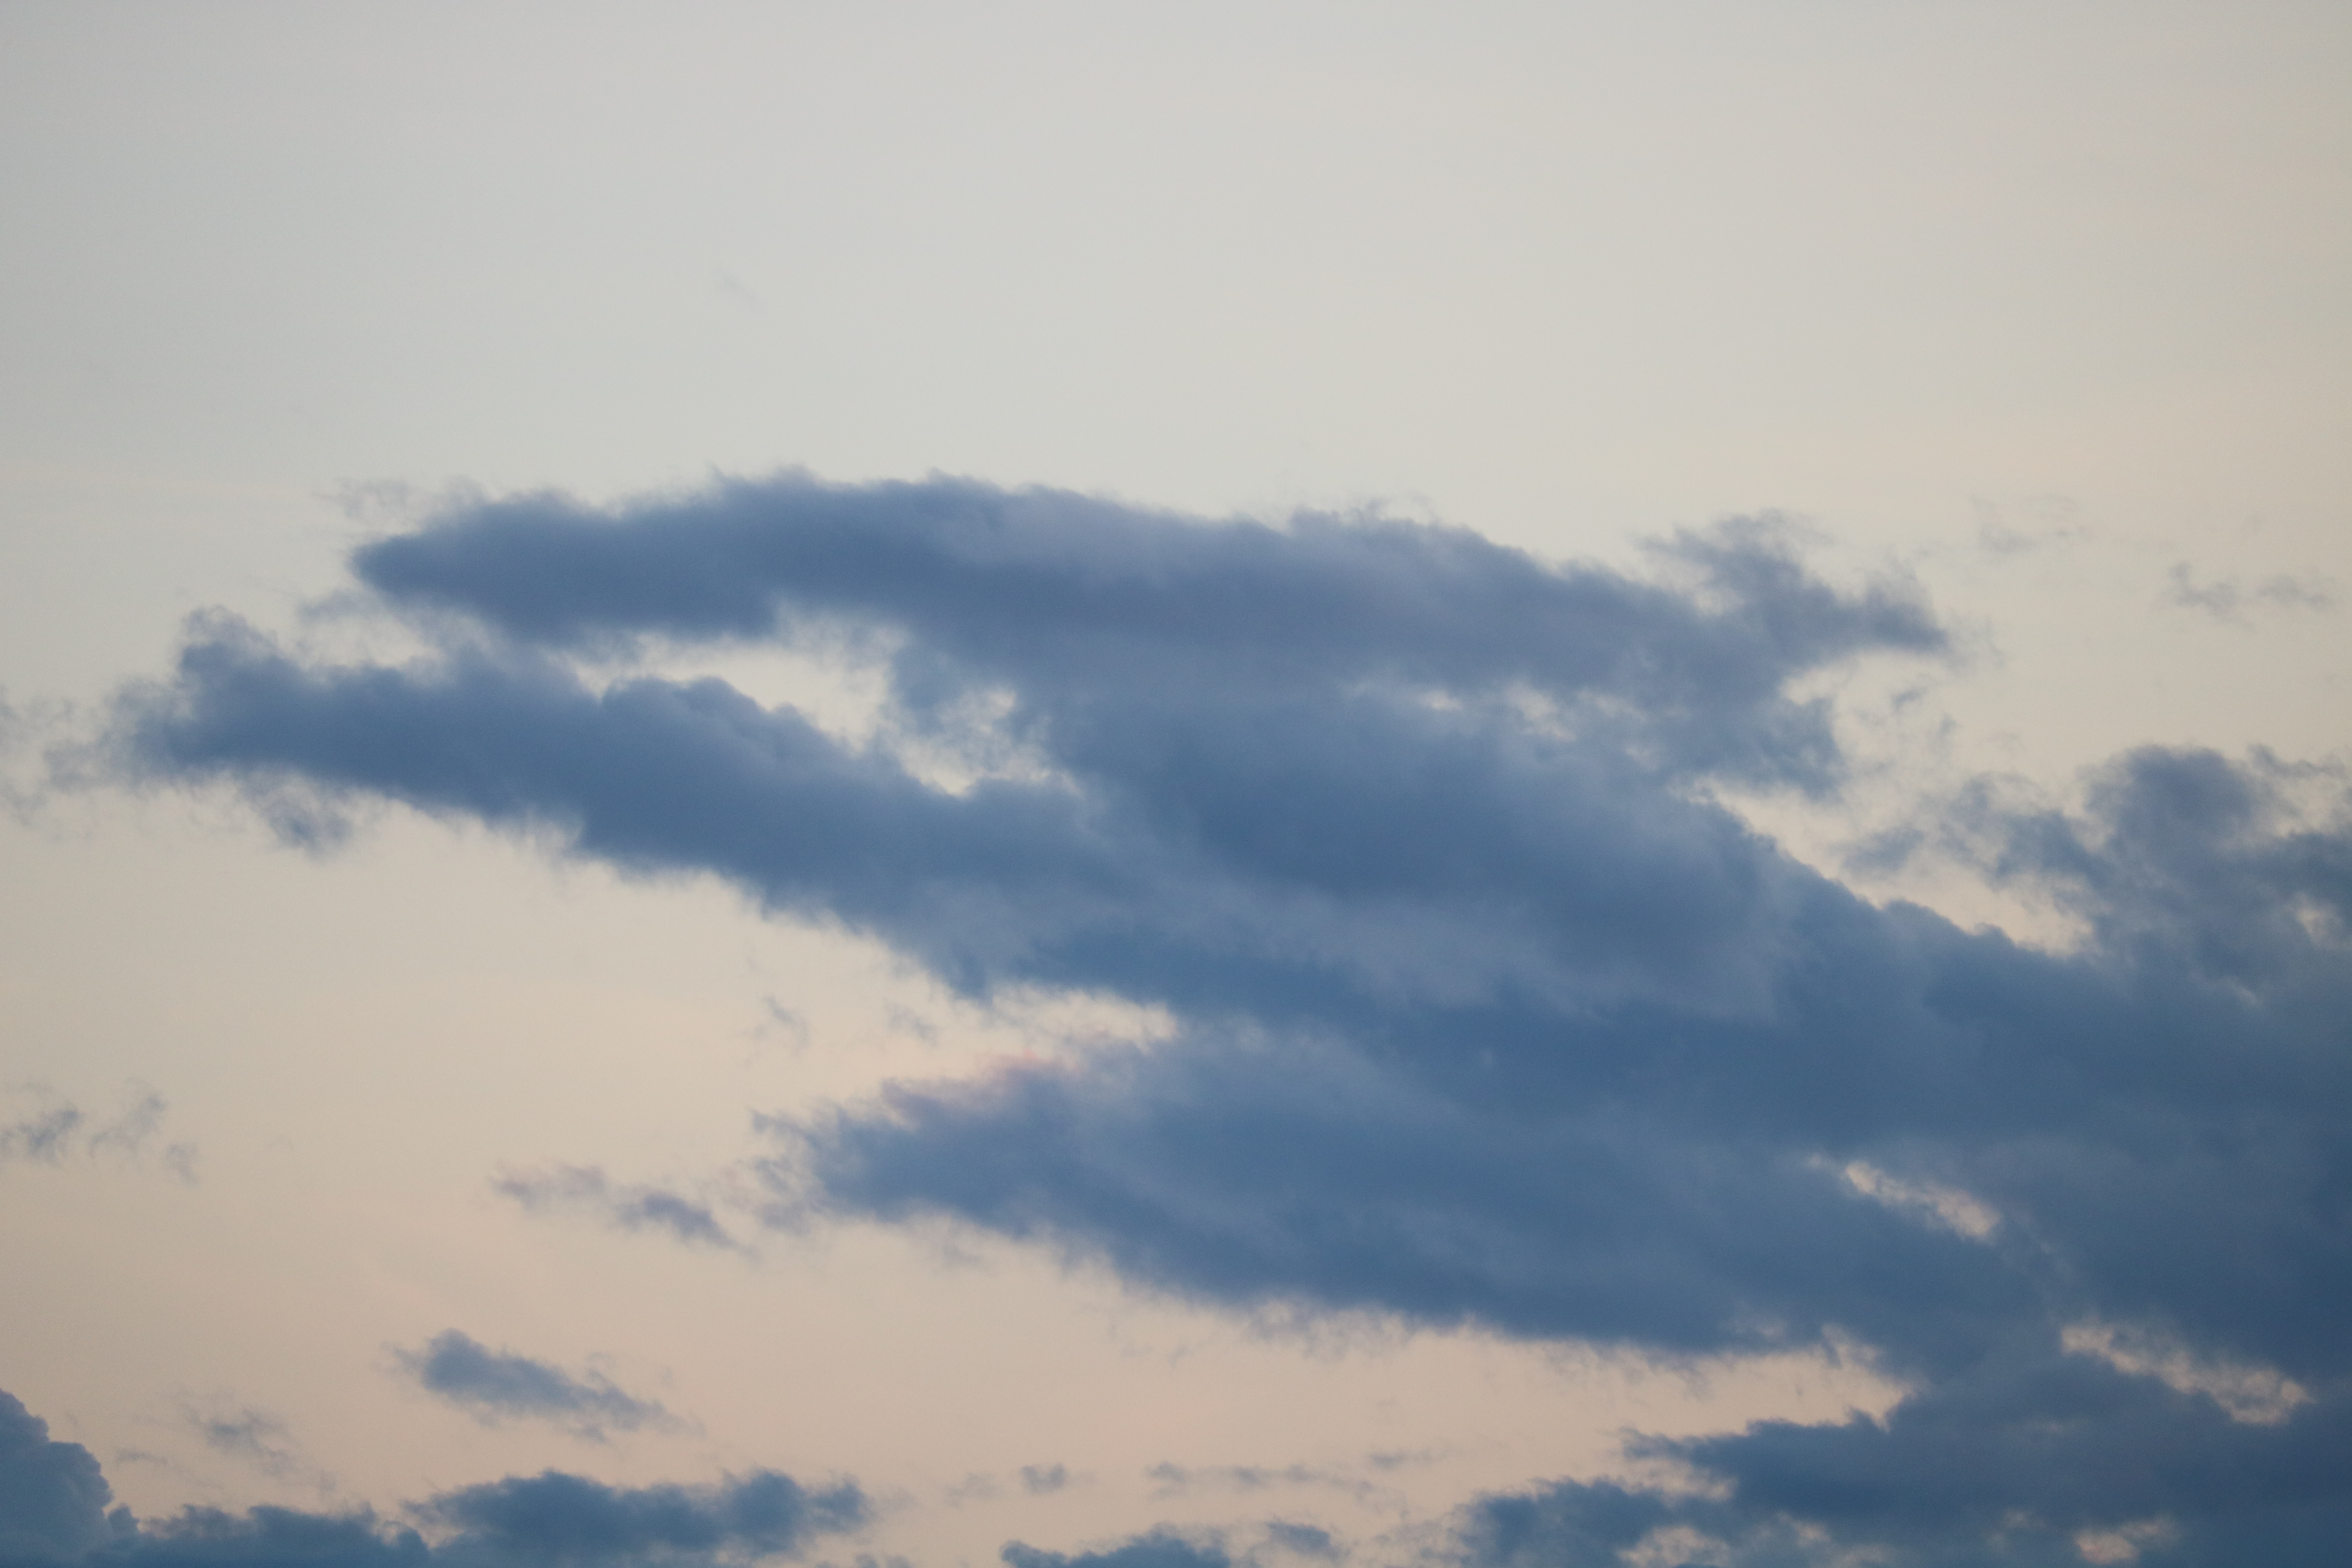
cloud, sky, sunset, wispy, pink, clouds, cotton, sunrise, blue, grey, gray, periwinkle, heaven, dusk, dawn, flight, angel, evening, daytime, atmosphere, cumulus, atmosphere of earth, meteorological phenomenon, morning, phenomenon, sunlight, calm, horizon, afterglow